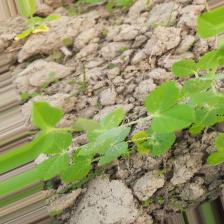
Label: Powdery Mildew